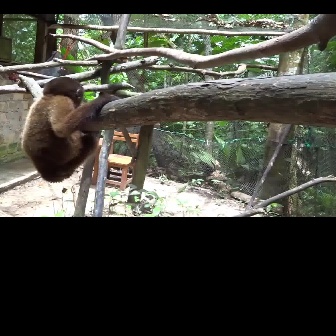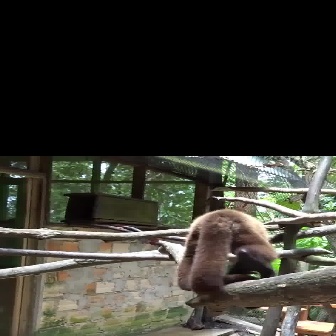
  Please identify the target specified by the bounding box [18,76,125,183] in the first image and locate it in the second image. Return the coordinates in [x_min,y_min,x_max,y_max] format.
Answer: [175,207,278,310]